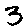
Label: 3